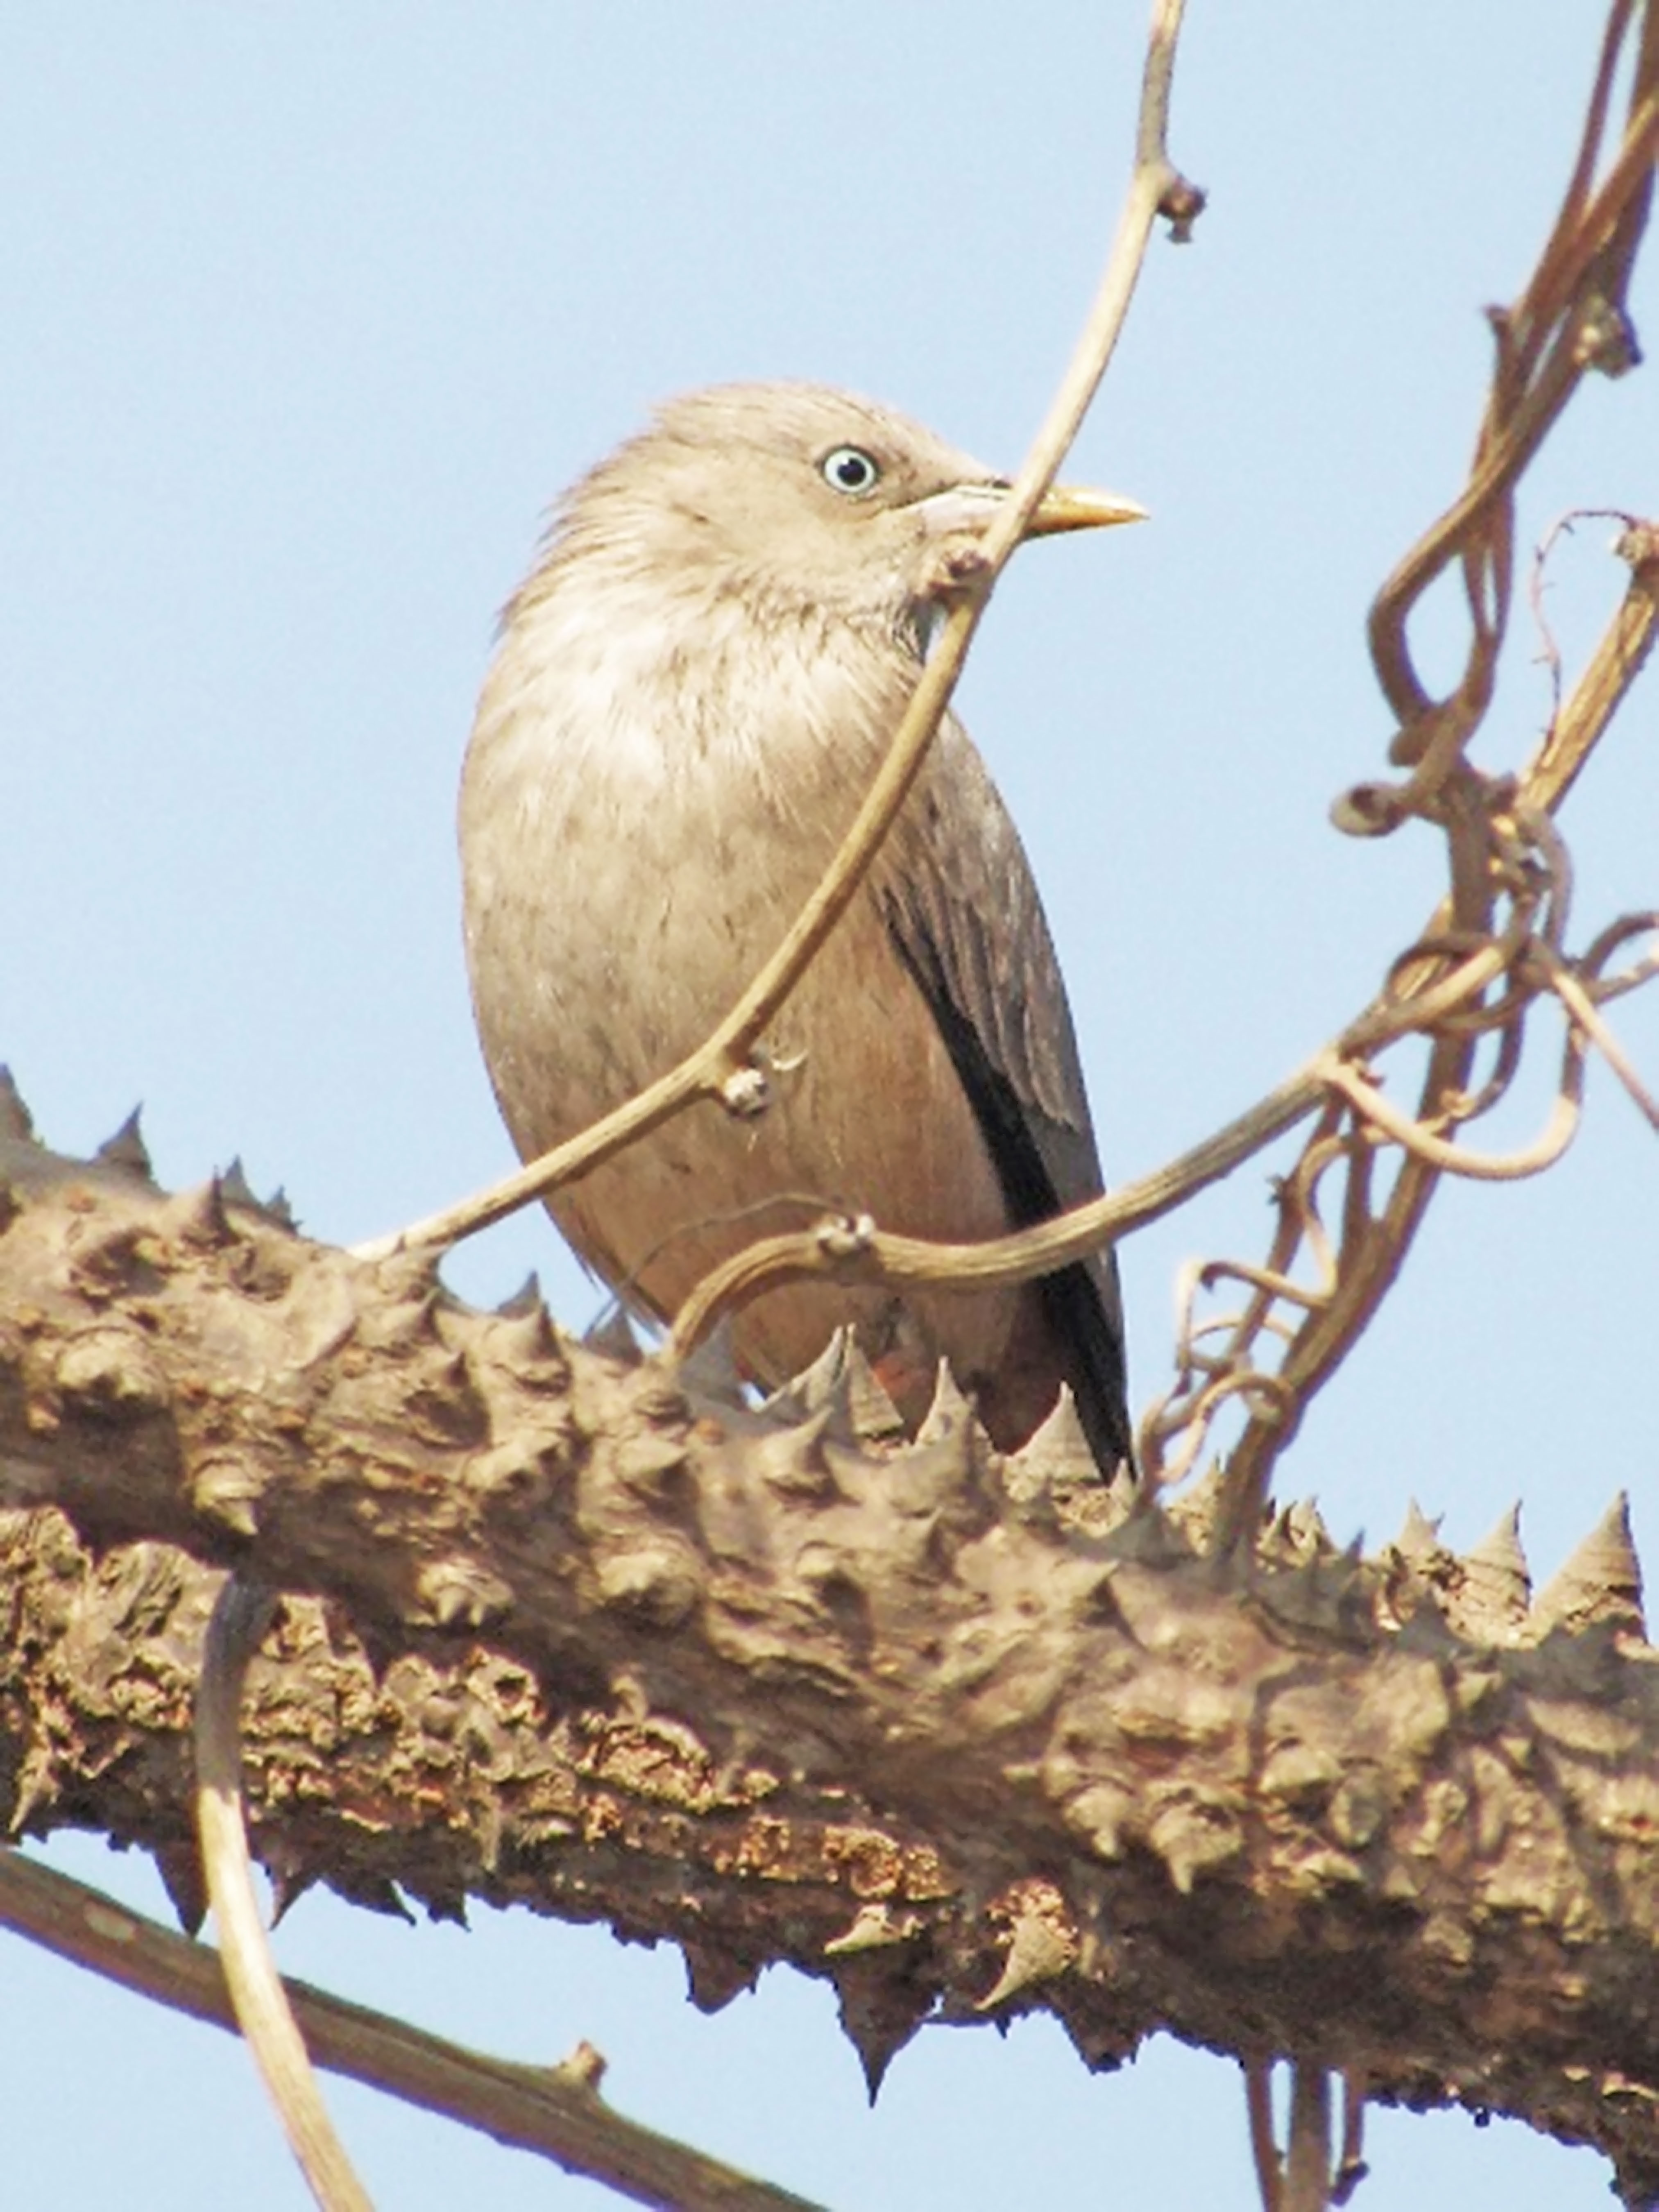
bird, sky, branch, twig, beak, wood, feather, perching bird, songbird, trunk, wildlife, wing, nest, old world flycatcher